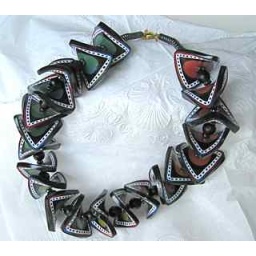
Twisted bead necklace with the center blending from red to blue through yellow. Difficult to see in this picture.